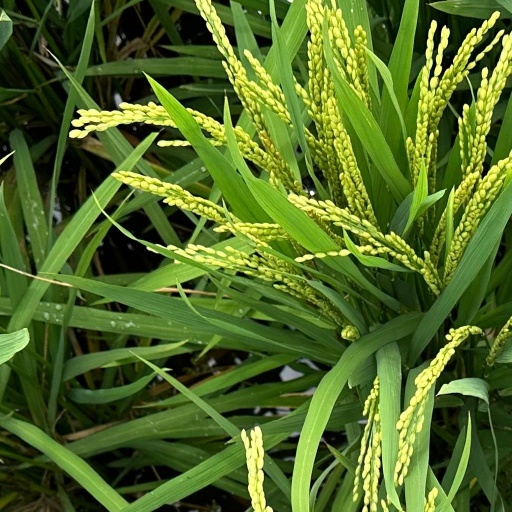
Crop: rice